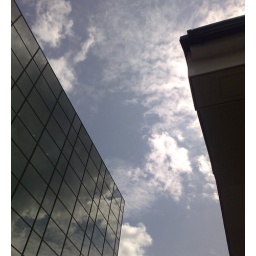
Moody clouds in the building, happy clouds in the sky